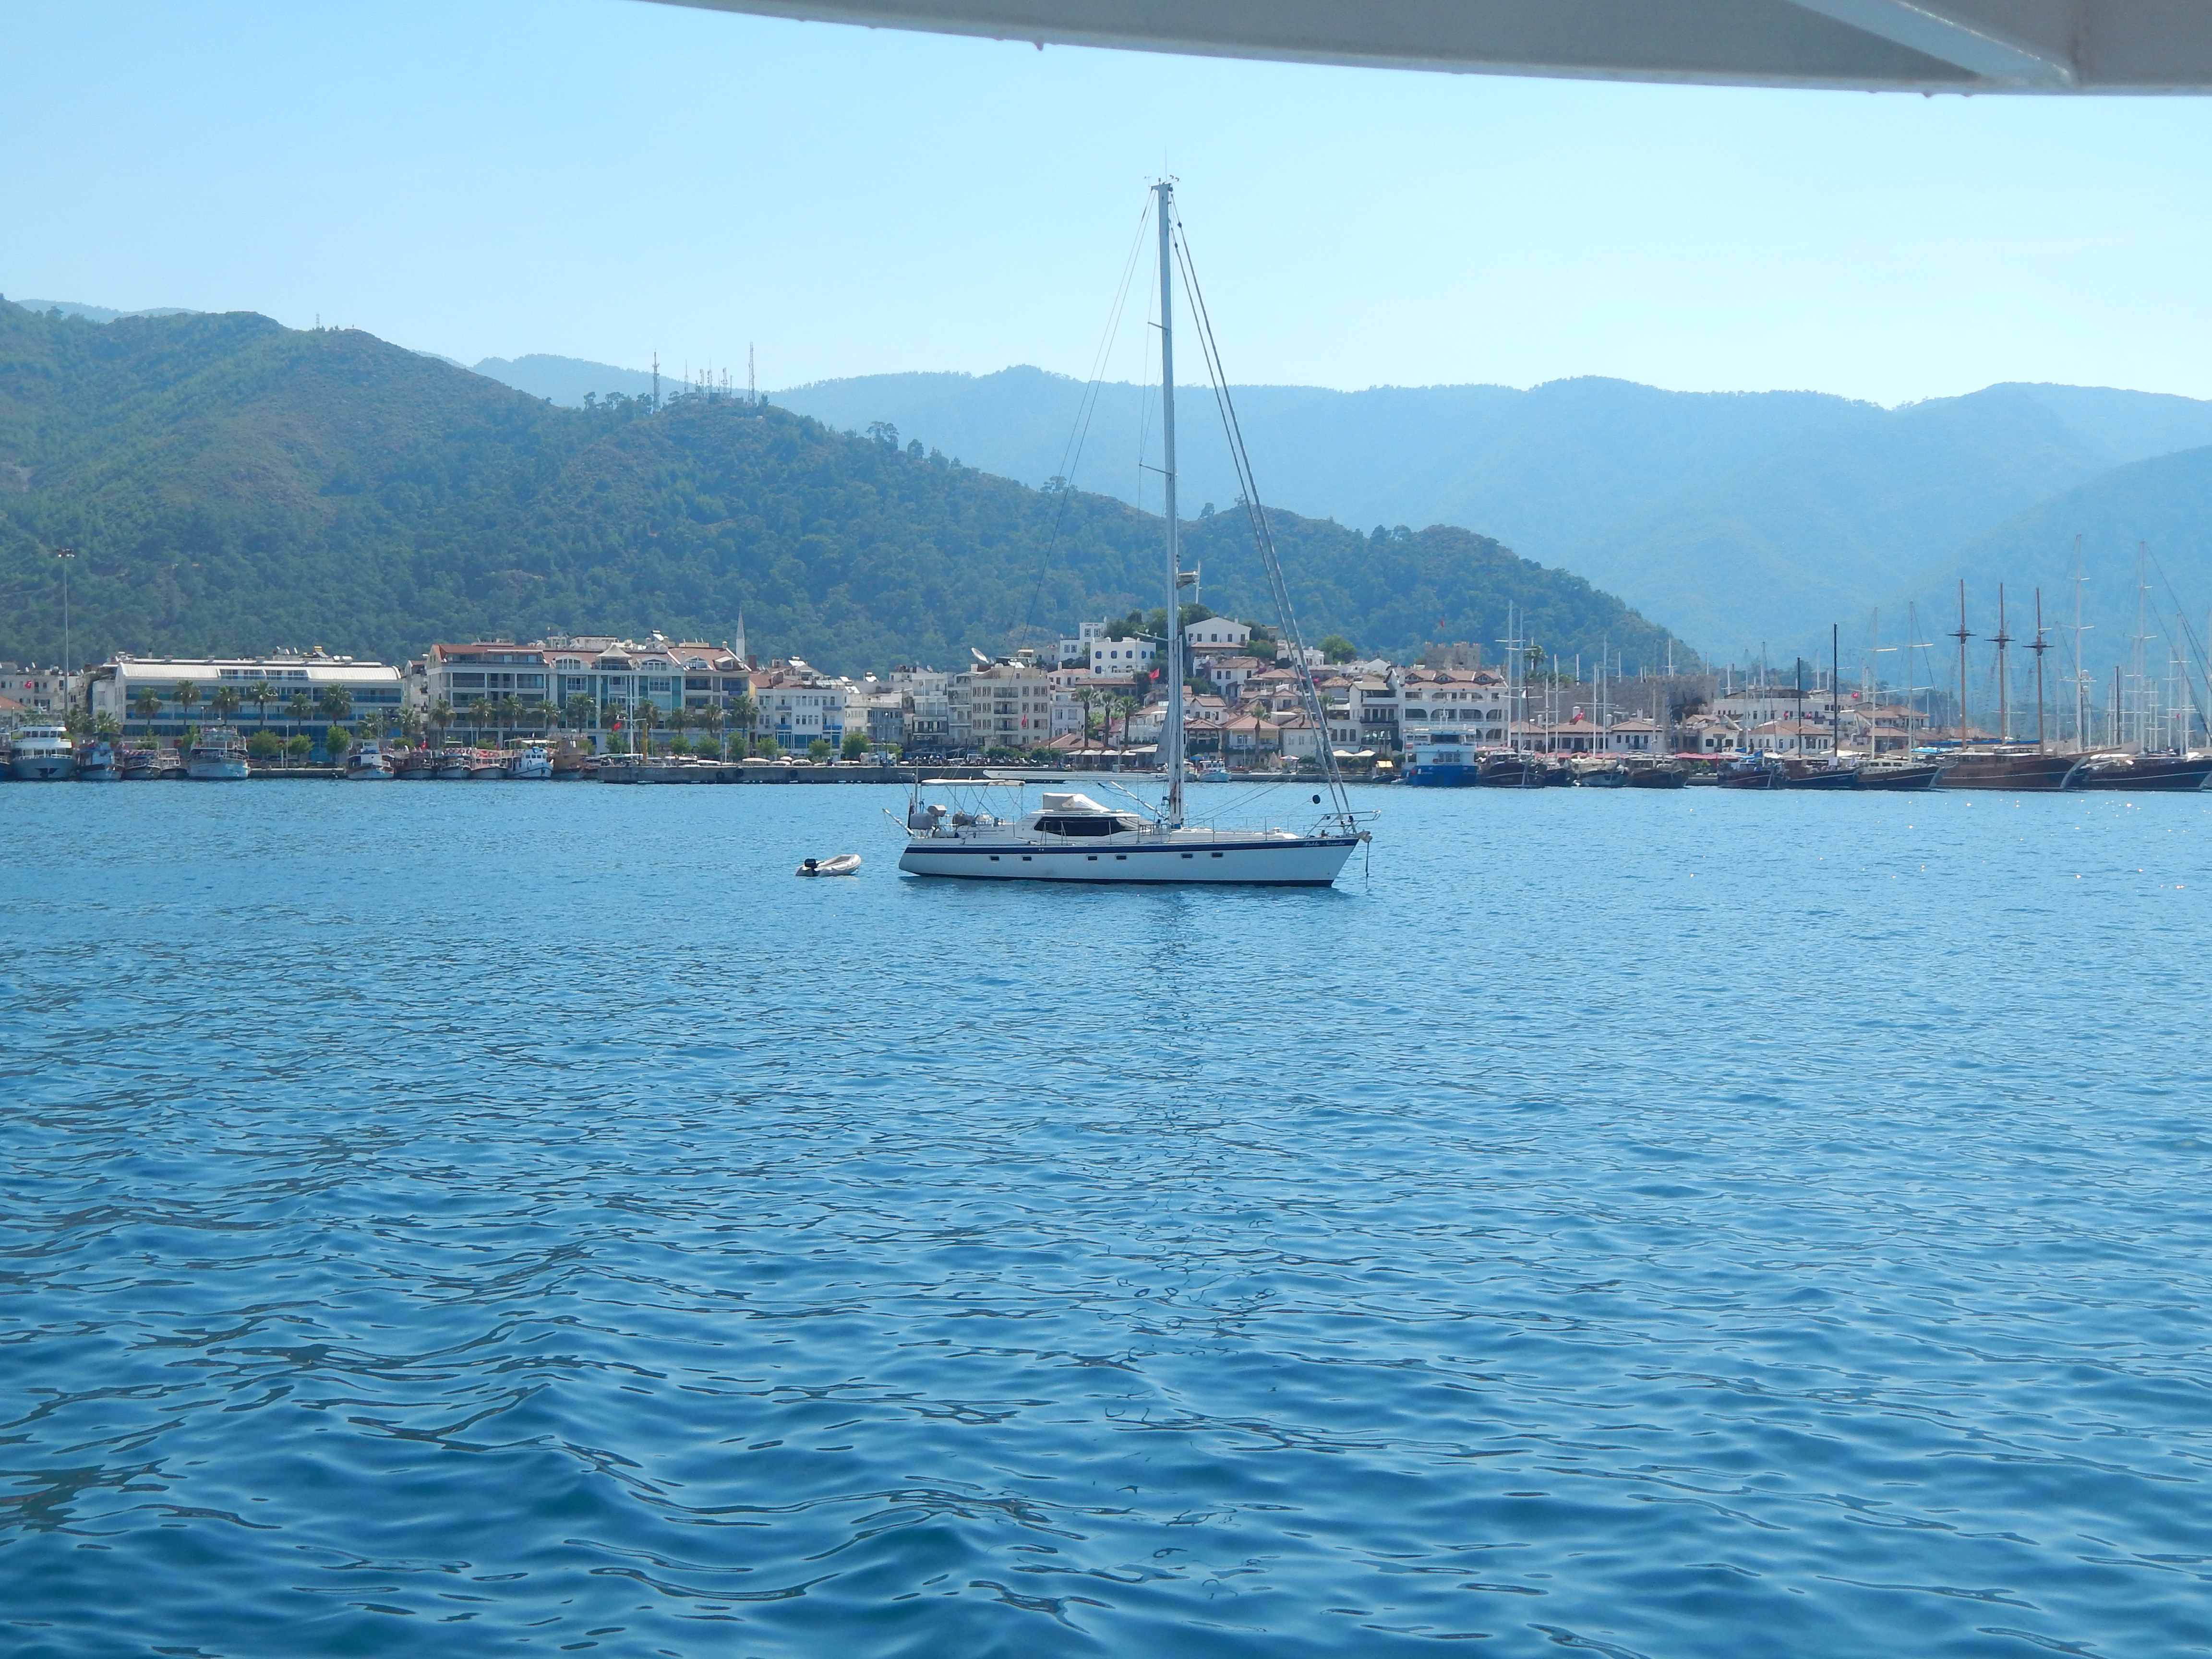
sea, landscape, marina, ship, view, travel, blue, summer, water, riviera, city, coast, boat, resort, harbor, cruise, yacht, sailing, destination, sky, waterway, water transportation, loch, coastal and oceanic landforms, lake district, ocean, lake, calm, bay, watercraft, mountain, inlet, water resources, boating, channel, sailboat, reservoir, tree